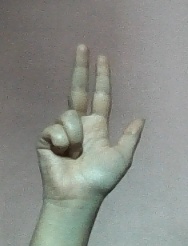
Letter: al